County of Anjou

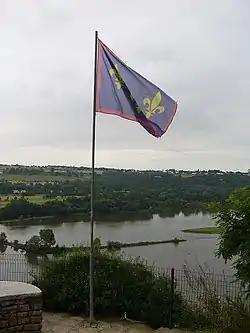
Flag of Anjou in Champtoceaux, facing Brittany

On the death of Odo I, Fulk seized Tours (996); but King Robert the Pious turned against him and took the town again (997). In 997 Fulk took the fortress of Montsoreau. In 1016 a fresh struggle arose between Fulk and Odo II, the new count of Blois. Odo II was utterly defeated at Pontlevoy (6 July 1016), and a few years later, while Odo was besieging Montboyau, Fulk surprised and took Saumur (1026).